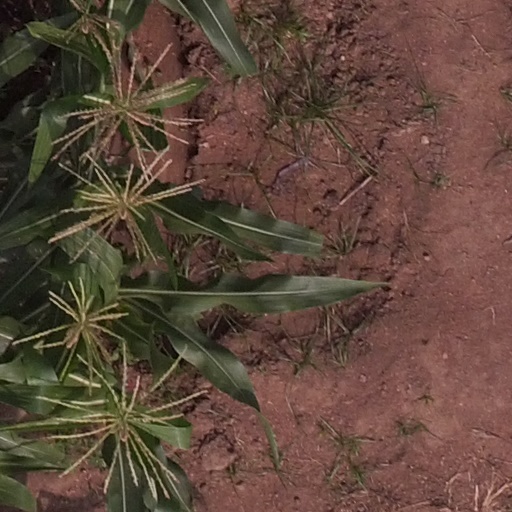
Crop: maize; corn